Vega Church

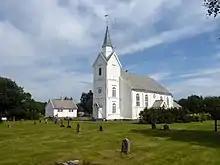
View of the church

Vega Church is a parish church of the Church of Norway in Vega Municipality in Nordland county, Norway. It is located in the village of Gladstad on the island of Vega in the Vegaøyan archipelago. It is the main church for the Vega parish which is part of the Sør-Helgeland prosti (deanery) in the Diocese of Sør-Hålogaland. The white, wooden church was built in a long church style in 1863 to replace an older church. The building was consecrated on 14 July 1864 by the Bishop Carl Peter Parelius Essendrop. The church seats about 430 people.